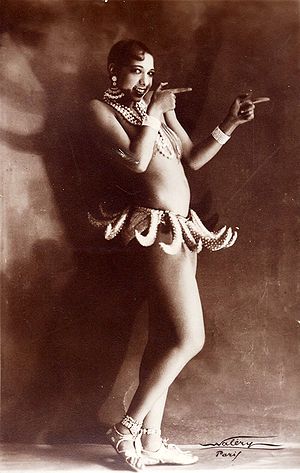
Georges Simenon / Livsforløb / Trivialforfatter i Paris
Josephine Baker i kostume fra Folies Bergère var en tid kæreste med Simenon
Georges Joseph Christian Simenon var en belgisk forfatter, der skrev på fransk. Han er især kendt for Maigret-bøgerne og skrev 75 romaner og 28 noveller med kriminalkommissær Maigret som hovedperson. Derudover skrev han yderligere mindst 117 romaner og 134 noveller under eget navn samt næsten 200 romaner og 1000 noveller, der kan betegnes som triviallitteratur, under forskellige pseudonymer. Inden han for alvor slog igennem, brugte han ofte pseudonymet Georges Sim.